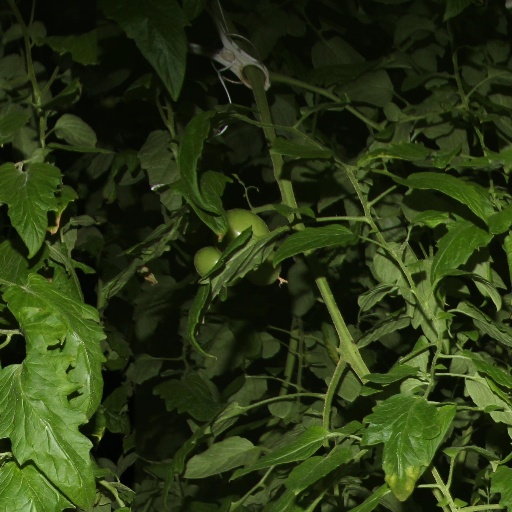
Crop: tomato